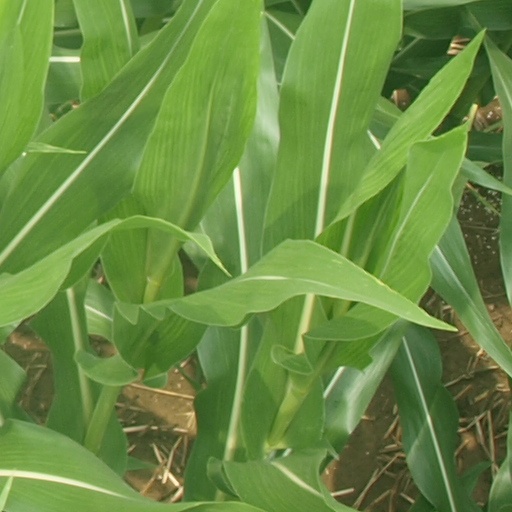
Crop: maize; corn